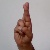
The image shows a hand gesture representing the letter 'R' in Indian Sign Language.